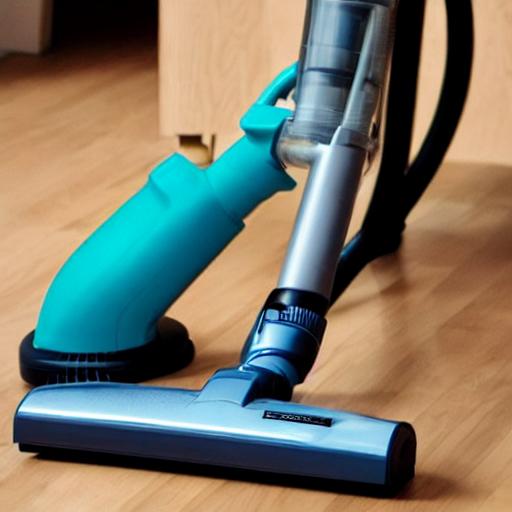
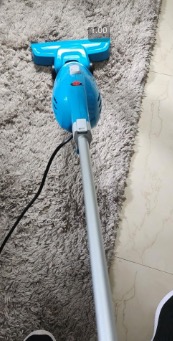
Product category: items_vacuum
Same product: no